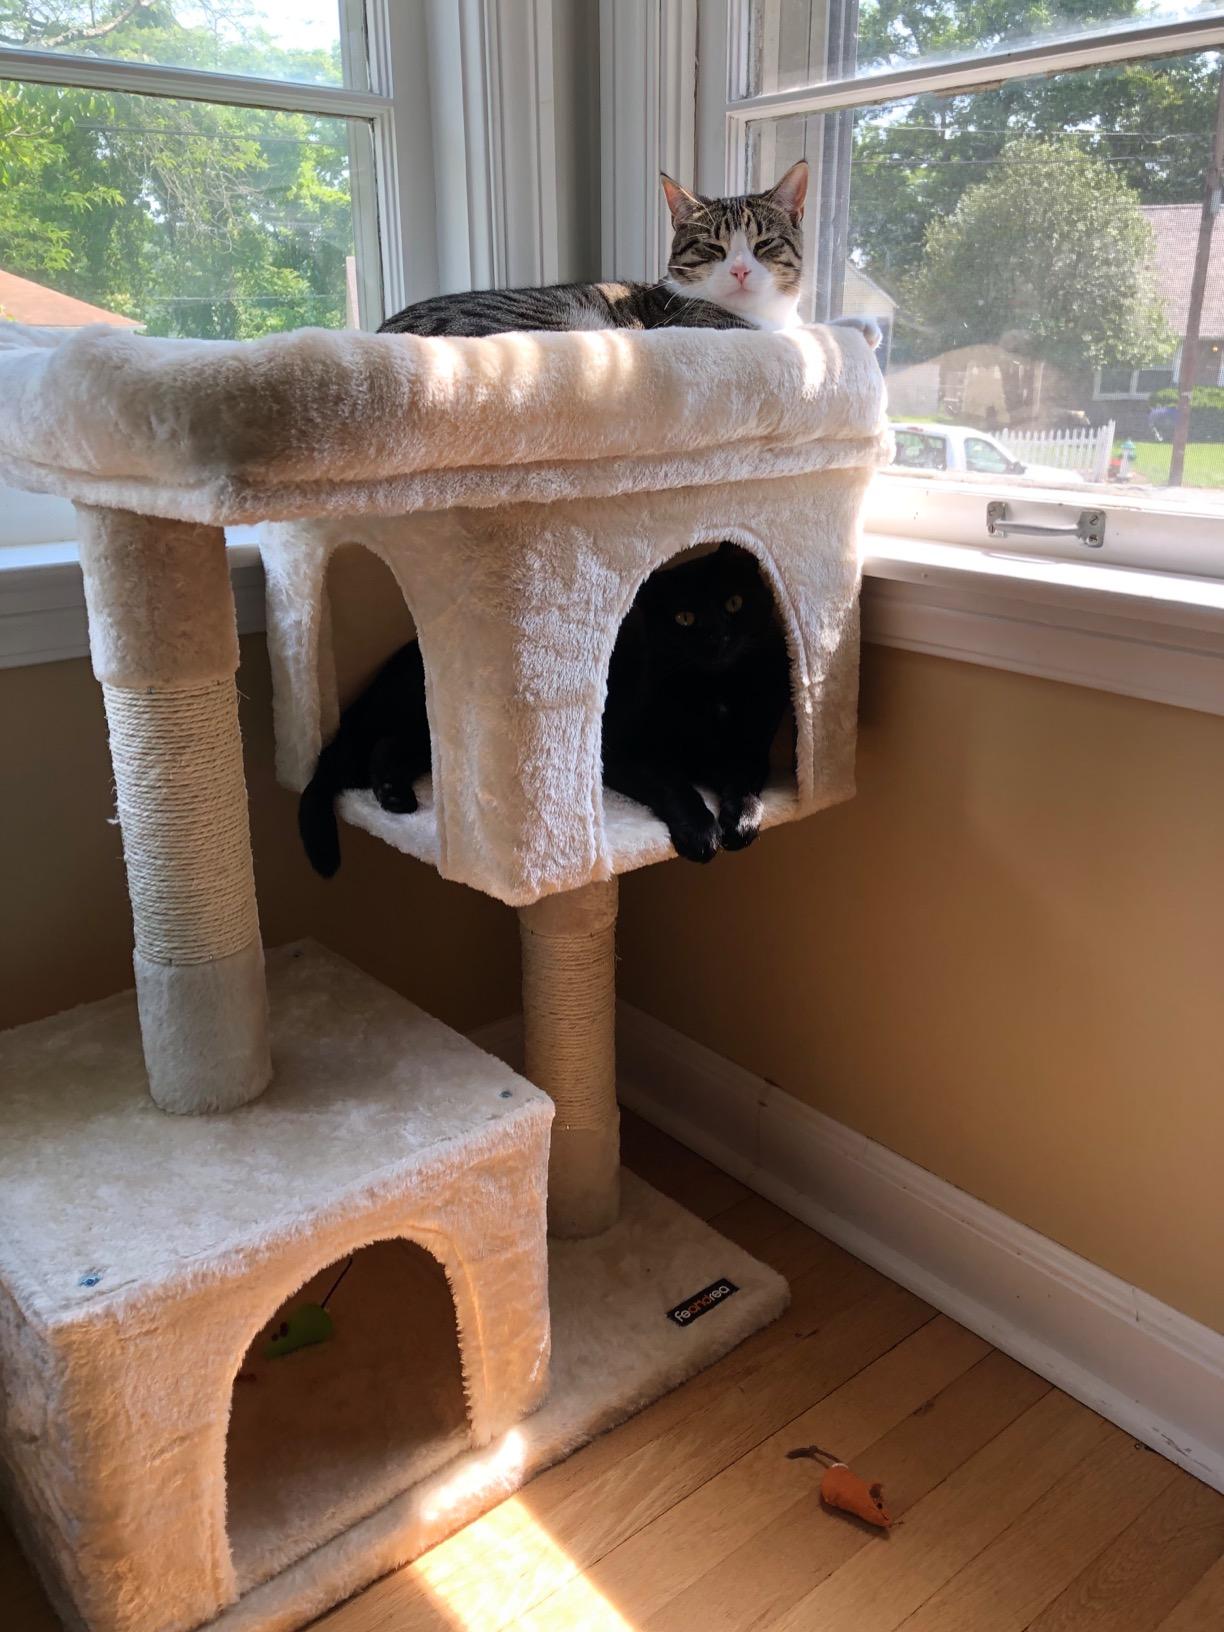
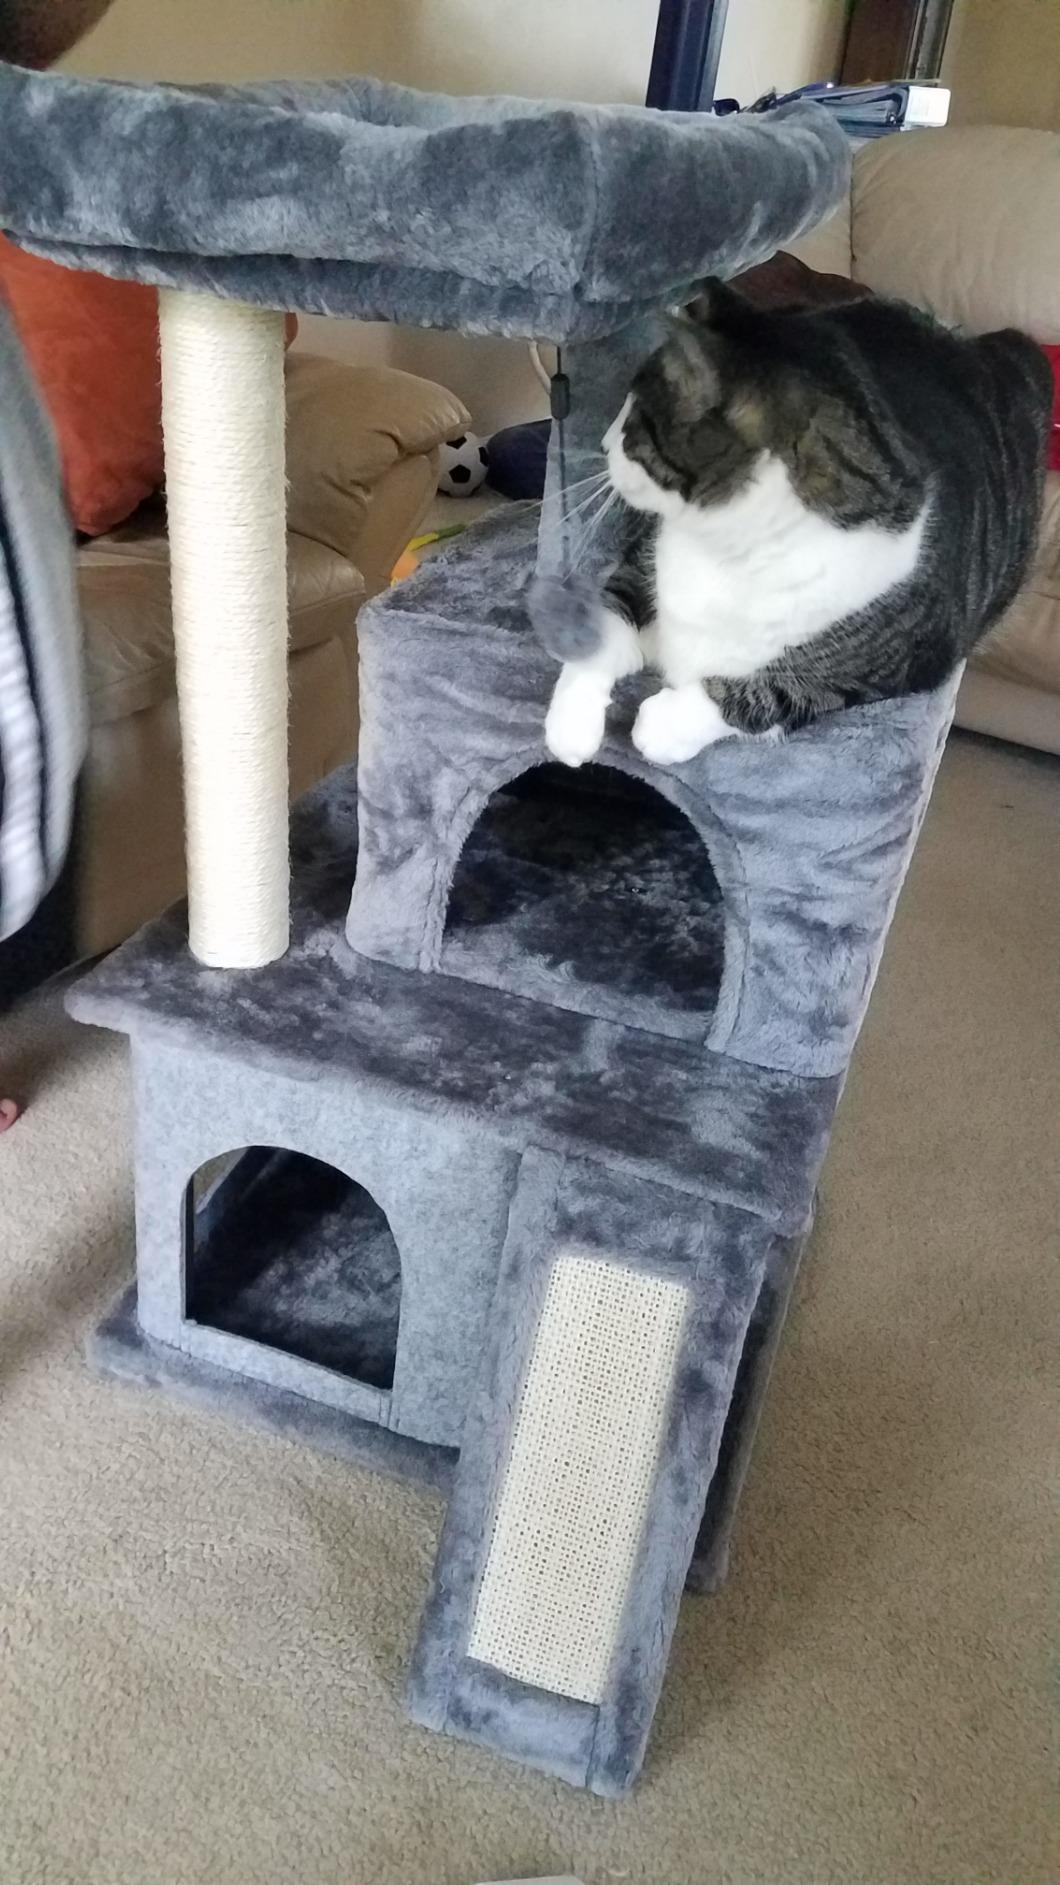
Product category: items_cat tree
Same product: no